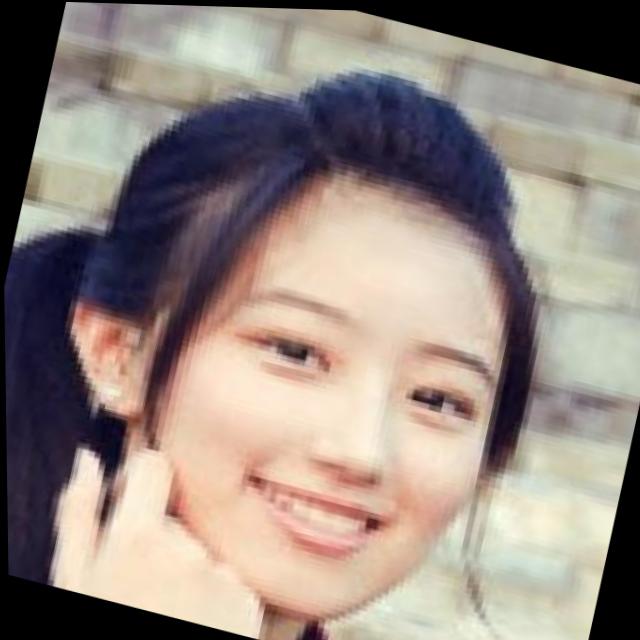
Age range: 13-20